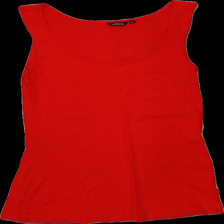
View: front
Type: Tank top
Category: Ladies
Brand: Lindex
Colors: Red
Material: 100%cotton
Pattern: Plain
Cut: Regular, C-collar
Size: L
Season: Summer
Trend: No trend
Stains: No
Damage: 0
Price range: <50
Recommended usage: Reuse